Ossabaw Island Hog

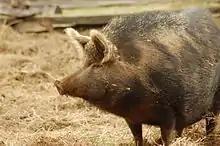
An Ossabaw Island hog with a spotted coat

The breed characteristics of Ossabaw Island hogs in both phenotype and genotype have been shaped by the pressures of feral life in an island habitat. They are small swine, less than tall and weighing less than at maturity. This size is partly due to the phenomenon of insular dwarfism, and individuals kept in off-island farms may grow slightly larger in successive generations. They are also hardy and very good foragers, making them useful in extensive farming (as opposed to intensive pig farming).